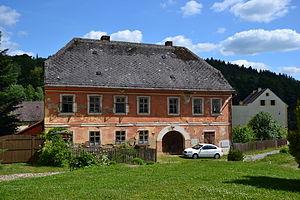
Úterý est une ville du district de Plzeň-Nord, dans la région de Plzeň, en République tchèque. Sa population s'élevait à 470 habitants en 2019.